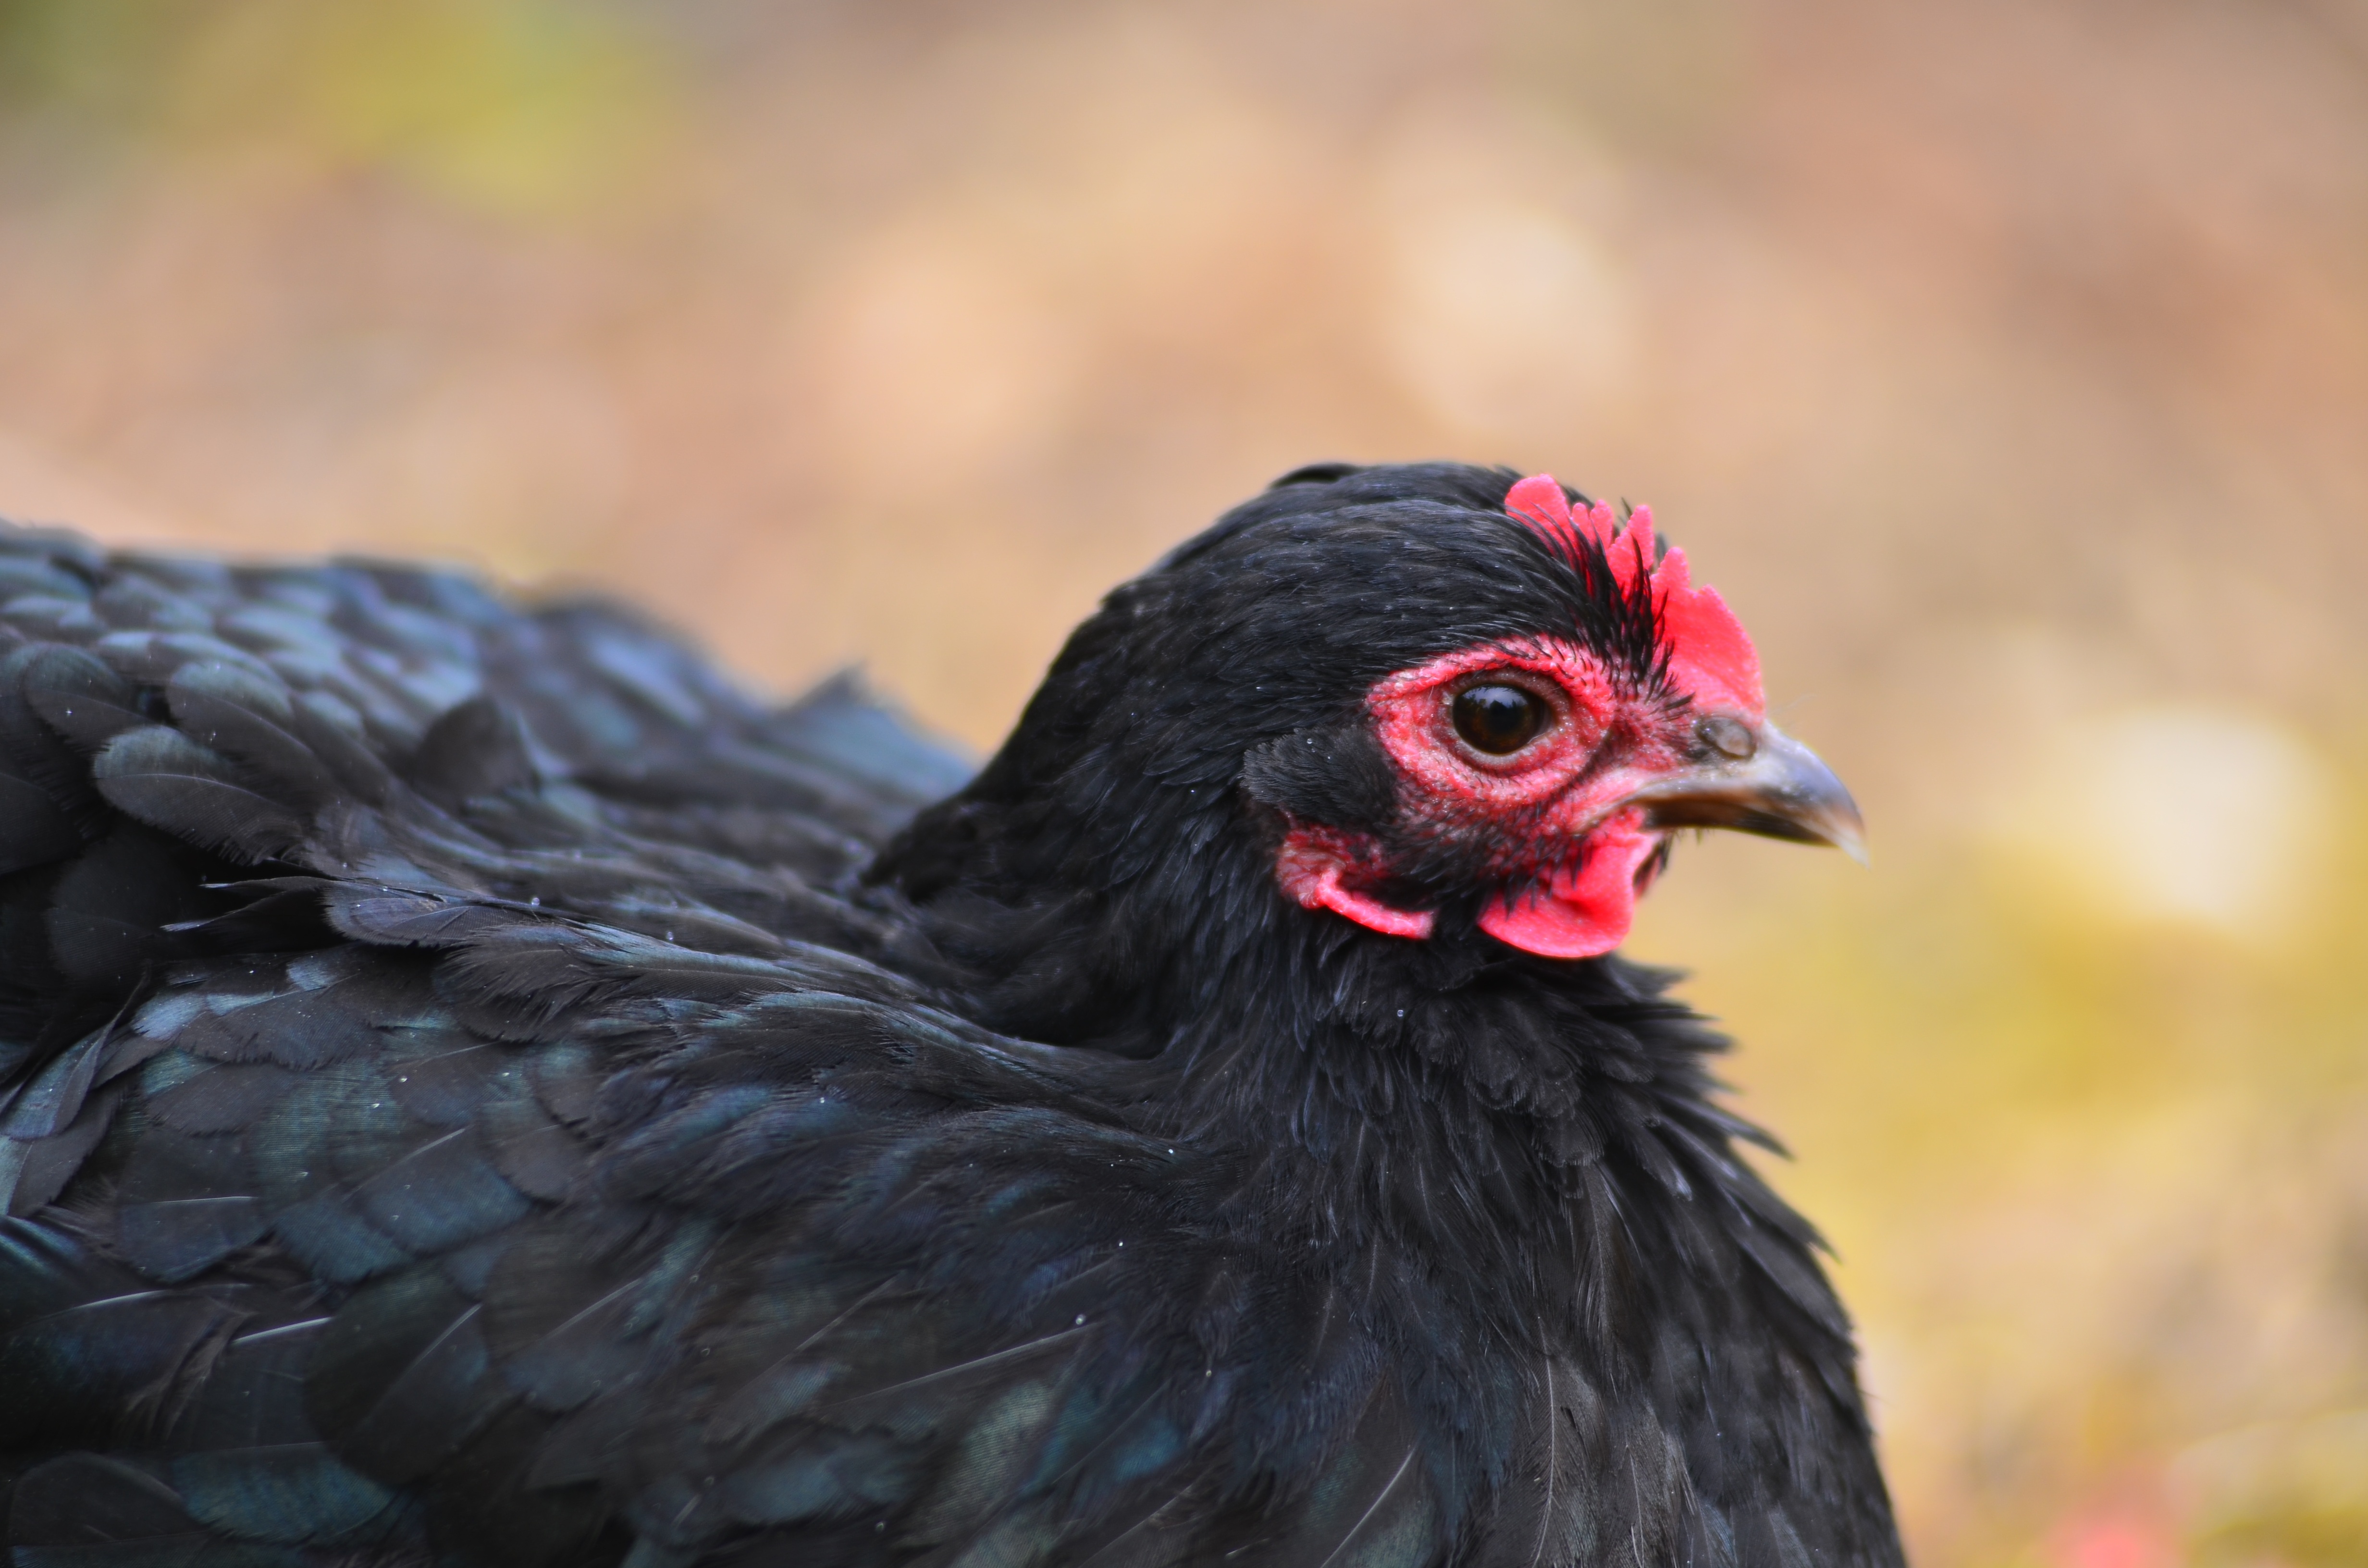
bird, wing, farm, wildlife, beak, chicken, fowl, fauna, rooster, hen, close up, galliformes, vertebrate, vulture, breeding, phasianidae